Agnes Reston

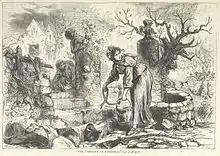
An illustration of Reston at the well

Agnes Reston ("nee" Harkness, 1771 – 24 December 1856) was a Scottish wartime nurse during the Peninsular War. She has become known as the Heroine of Matagorda, for her outstanding bravery in an early phase of the Siege of Cádiz.